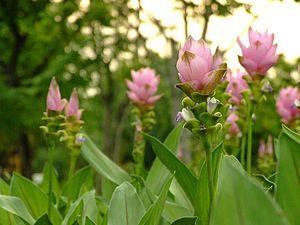
Curcuma alismatifolia est une plante herbacée rhizomateuse vivace du genre Curcuma de la famille des Zingibéracées.